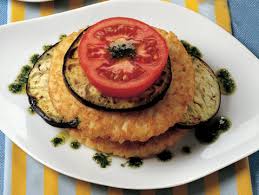
Yemek: mucver